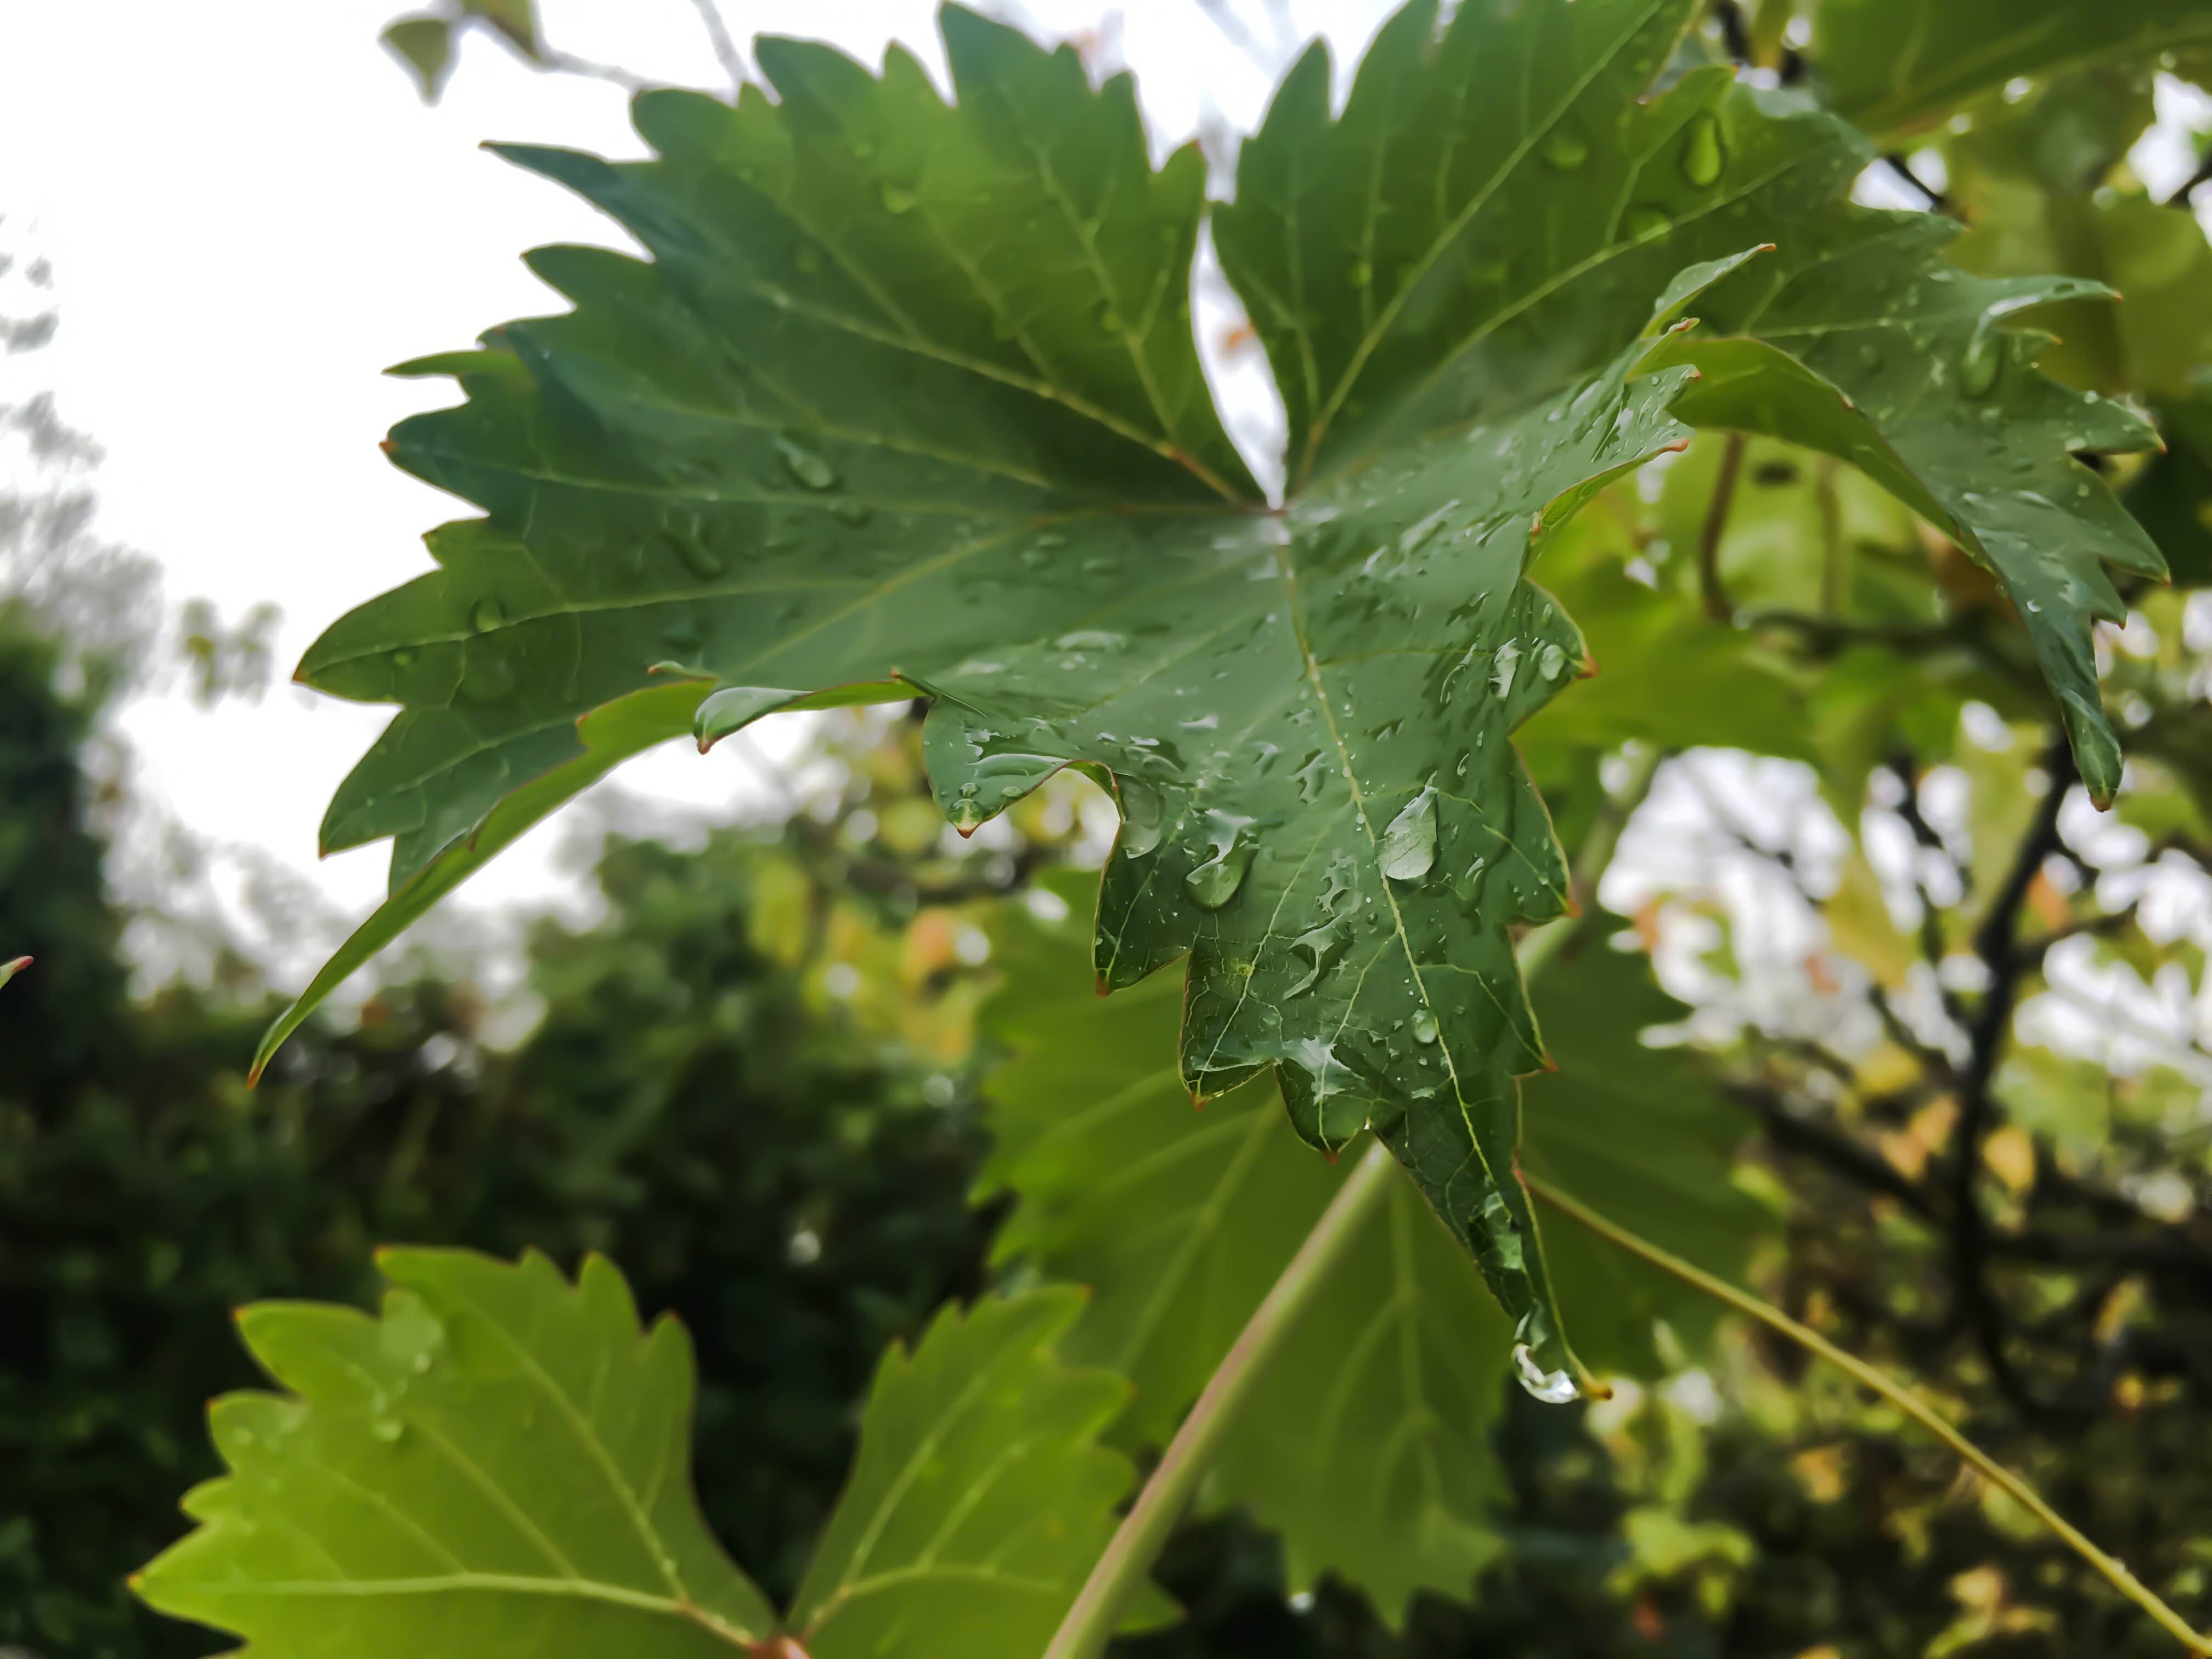
tree, branch, plant, fruit, leaf, flower, food, green, produce, botany, maple tree, shrub, leafs, deciduous, oak, waterdrops, flowering plant, woody plant, land plant, aliciapcd